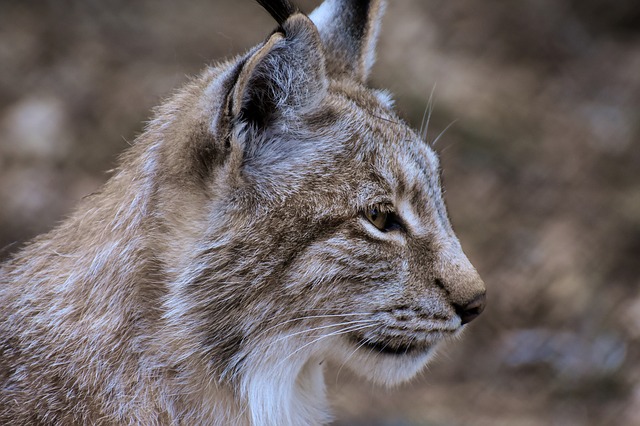
Label: cat